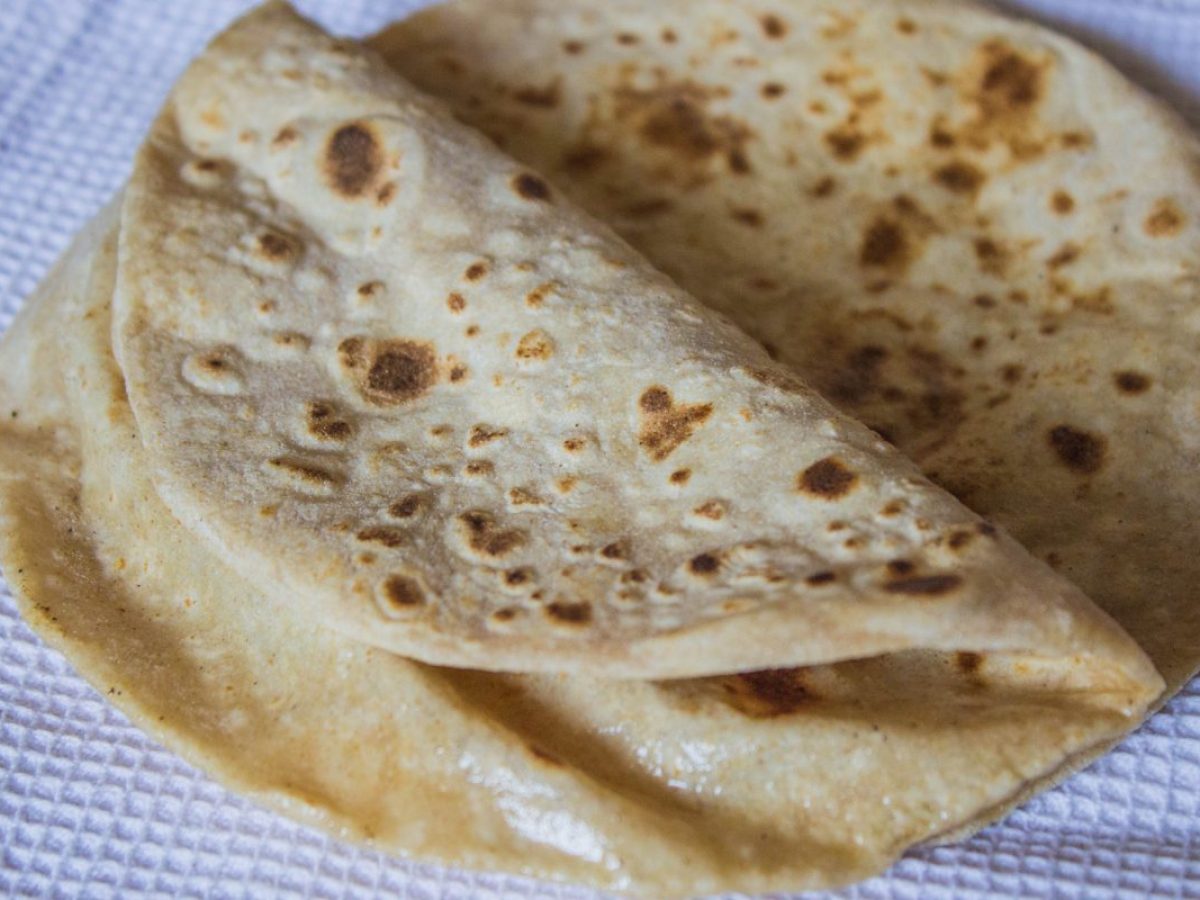
Dish: chapati